Malnes Church

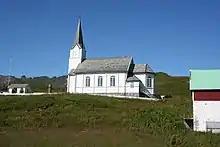
View of the church

Malnes Church is a parish church of the Church of Norway in Bø Municipality in Nordland county, Norway. It is located in the village of Eide. It is one of the churches for the "Bø og Malnes" parish which is part of the Vesterålen prosti (deanery) in the Diocese of Sør-Hålogaland. The white, wooden church was built in a long church style in 1895 using plans drawn up by the architect Ole Scheistrøen. The church seats about 320 people.